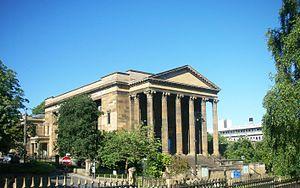
Hillhead est un district de Glasgow. Il est situé au nord de Kelvingrove Park et sur les rives sud de la rivière Kelvin.